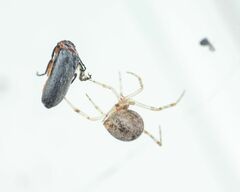
Species: Parasteatoda_tepidariorum